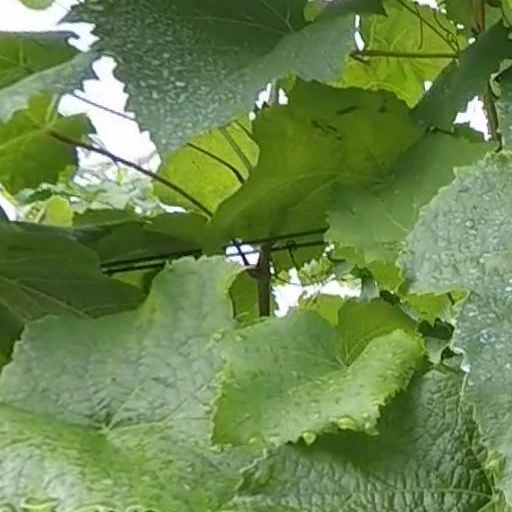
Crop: grape